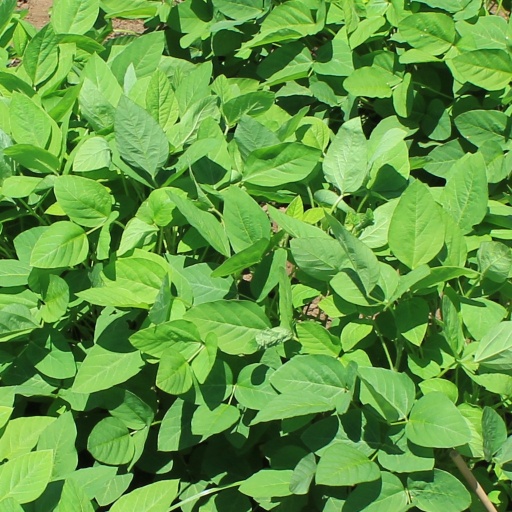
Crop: soybean